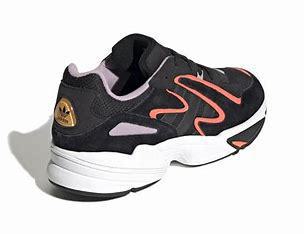
Brand: Adidas
Model: Yung 96 Chasm